Federalism in the United Kingdom

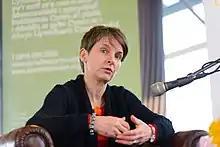
Laura McAllister in 2013.

Keir Starmer, leader of the UK Labour party, also agreed in January 2022 to "quickly" reform the UK if Labour formed the next national government. He also promised a "radical devolution of power" which would include a written constitution. More specific details in Starmer's radical devolvement or federalisation plans were said to be lacking. Starmer also tasked Gordon Brown with heading a "Constitution Commission" for prospective reform of the UK, a commission which would become active under a Labour government. Brown has suggested federalism as a viable option following Brexit and, according to Adam Tomkins, supported "a reformed Britain, a new federal settlement, and further powers for a supercharged Holyrood". Brown proposed: